Mary Roberts Rinehart

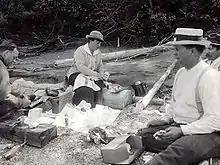
Rinehart lunching after a morning's trouting on Flathead River, Glacier National Park (c. 1921)

Rinehart was born Mary Ella Roberts in Allegheny City, Pennsylvania, now a part of Pittsburgh. A sister, Olive Louise, four years Mary's junior, would later gain recognition as an author of children's books and as a nationally syndicated newspaper columnist. Her father was a frustrated inventor, and throughout her childhood, the family often had financial problems. Her father committed suicide when Mary was 19 years old. Tending to be left-handed at a time when that was considered disadvantageous, she was trained to use her right hand instead.